Good Friday Agreement

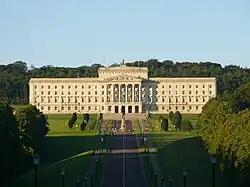
Parliament Buildings at Stormont, in Belfast, seat of the Northern Ireland Assembly

Strand 1 dealt with the democratic institutions of Northern Ireland and established two major institutions: